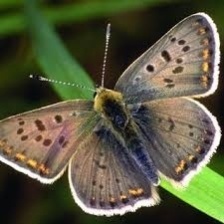
Species: PURPLISH COPPER
Butterfly family (ImageNet category): lycaenid_butterfly